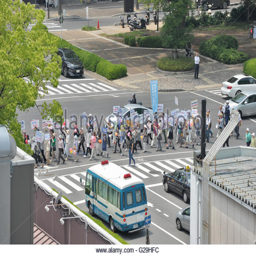
protesters demonstrate in the city in advance of president 's visit